Cyprián Majerník

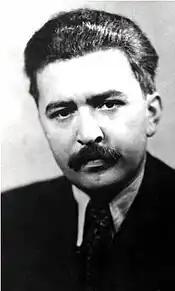
Cyprián Majerník (1944)

Cyprián Majerník (24 November 1909, Veľké Kostoľany – 4 July 1945, Prague) was a Slovak painter who worked in Prague; associated with the "Generation of 1909".